Andrea Pető

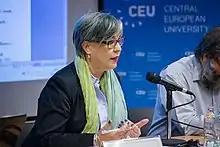
Pető photographed by Dániel Végel in 2014

Andrea Pető (born 1964) is an Austrian-Hungarian historian. She is a professor in the Department of Gender Studies at Central European University and a Doctor at Science of the Hungarian Academy of Sciences. She writes on political extremism and how it shapes the collective memory of society. Pető's work evaluates contemporary society from an inter-disciplinary and gendered perspective. She has analyzed the effects of Nazism and Stalinism on Hungary and Eastern Europe, as well as the participation of women in those movements. Pető has been recognized for her contributions with the Officer's Cross of the Hungarian Order of Merit, the Bolyai Prize of the Hungarian Academy of Sciences, and the Madame de Staël Prize of the All European Academies.